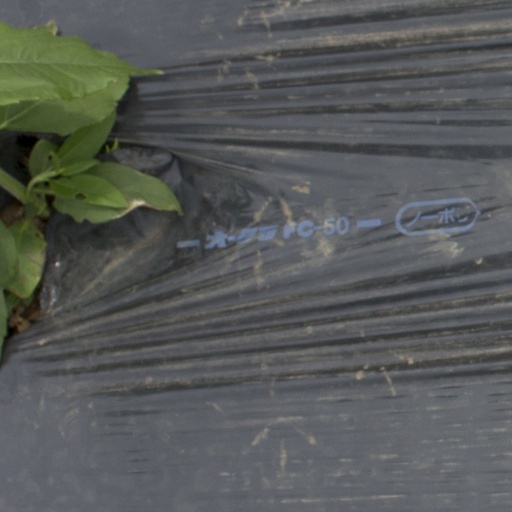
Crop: Jerusalem artichoke